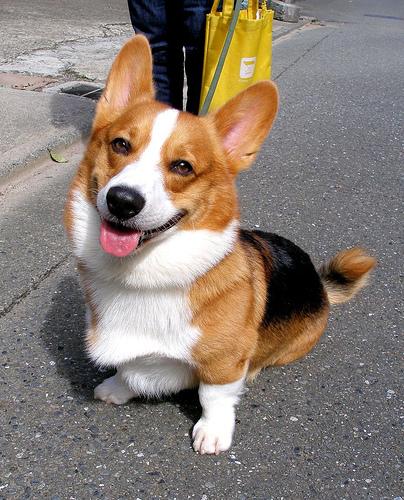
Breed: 2909-n000116-Cardigan